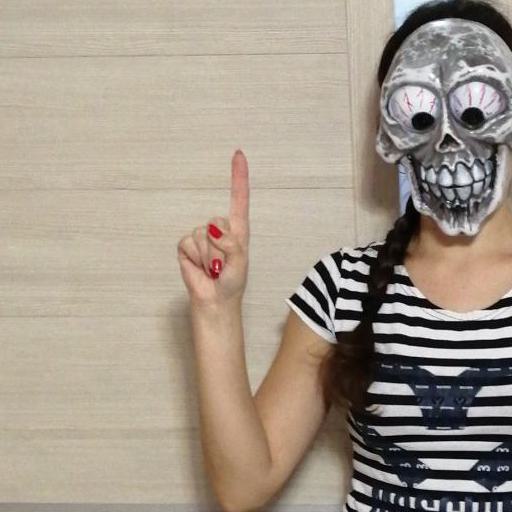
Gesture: one